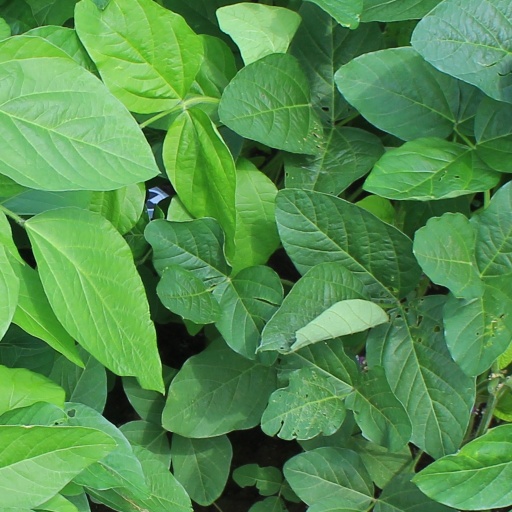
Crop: soybean